Head coach

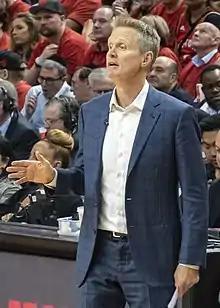
Steve Kerr, head coach of the Golden State Warriors and the highest paid coach in the NBA in 2025.

In Australian rules football, the head coach, or senior coach, is responsible for developing and implementing appropriate training programs for his players. The senior coach in the AFL is also responsible for determining the rotations and team lineups for each game. Moreover, the coaches are not the only ones involved in team operations, as in AFL teams, up to five different coaches may have their unique responsibilities. For example, there can be a forward, a midfielder, and a defense coach, each focusing on a particular position. Thus, each coach works with players in those positions.